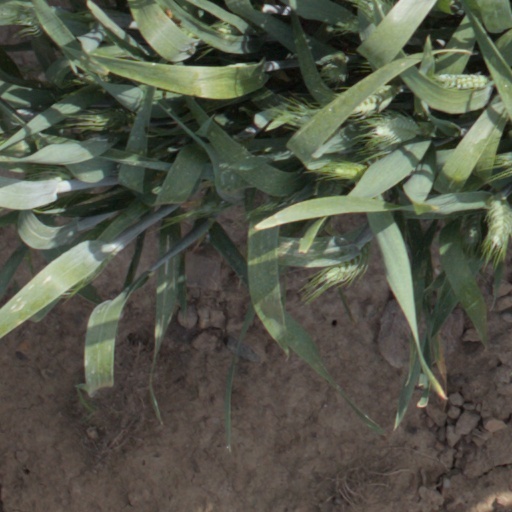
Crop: wheat